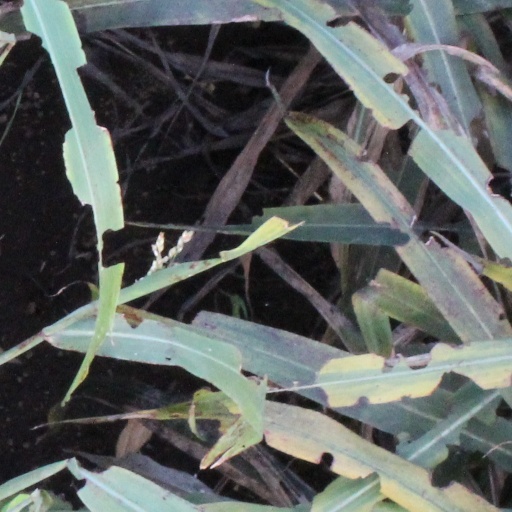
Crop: sorghum